Uzumaki (film)

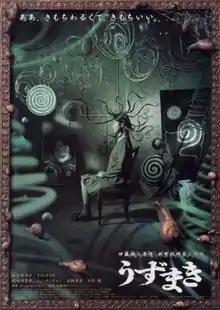
Theatrical release poster

is a 2000 Japanese supernatural horror film based on the manga of the same name by Junji Ito. The feature film directorial debut of Higuchinsky, it stars Eriko Hatsune, Fhi Fan, Hinako Saeki and Shin Eun-kyung. The film takes place in a town plagued by a mysterious curse involving spirals. As the film was produced while the manga was still being written and released, it departs from the story of the original work and features a different ending.